Bryan Acosta

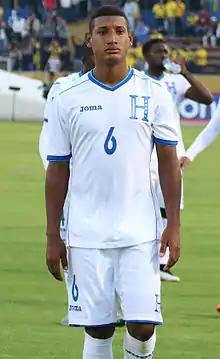
Acosta with Honduras in 2015

Acosta was chosen to represent Honduras at the 2016 Summer Olympics in Rio de Janeiro. He captained his team throughout the tournament and played in all 6 matches, including the bronze medal match, in which Honduras 3–2 to Nigeria.